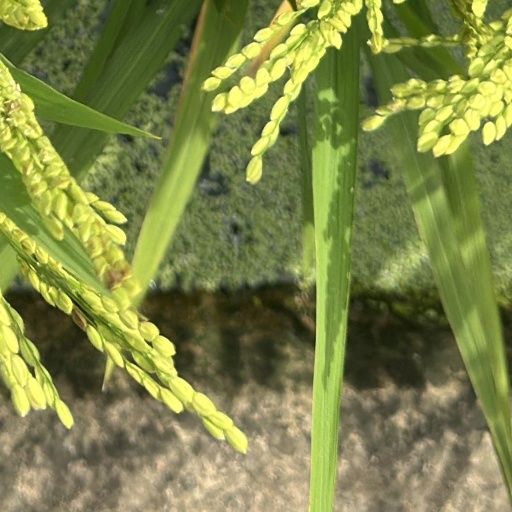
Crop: rice